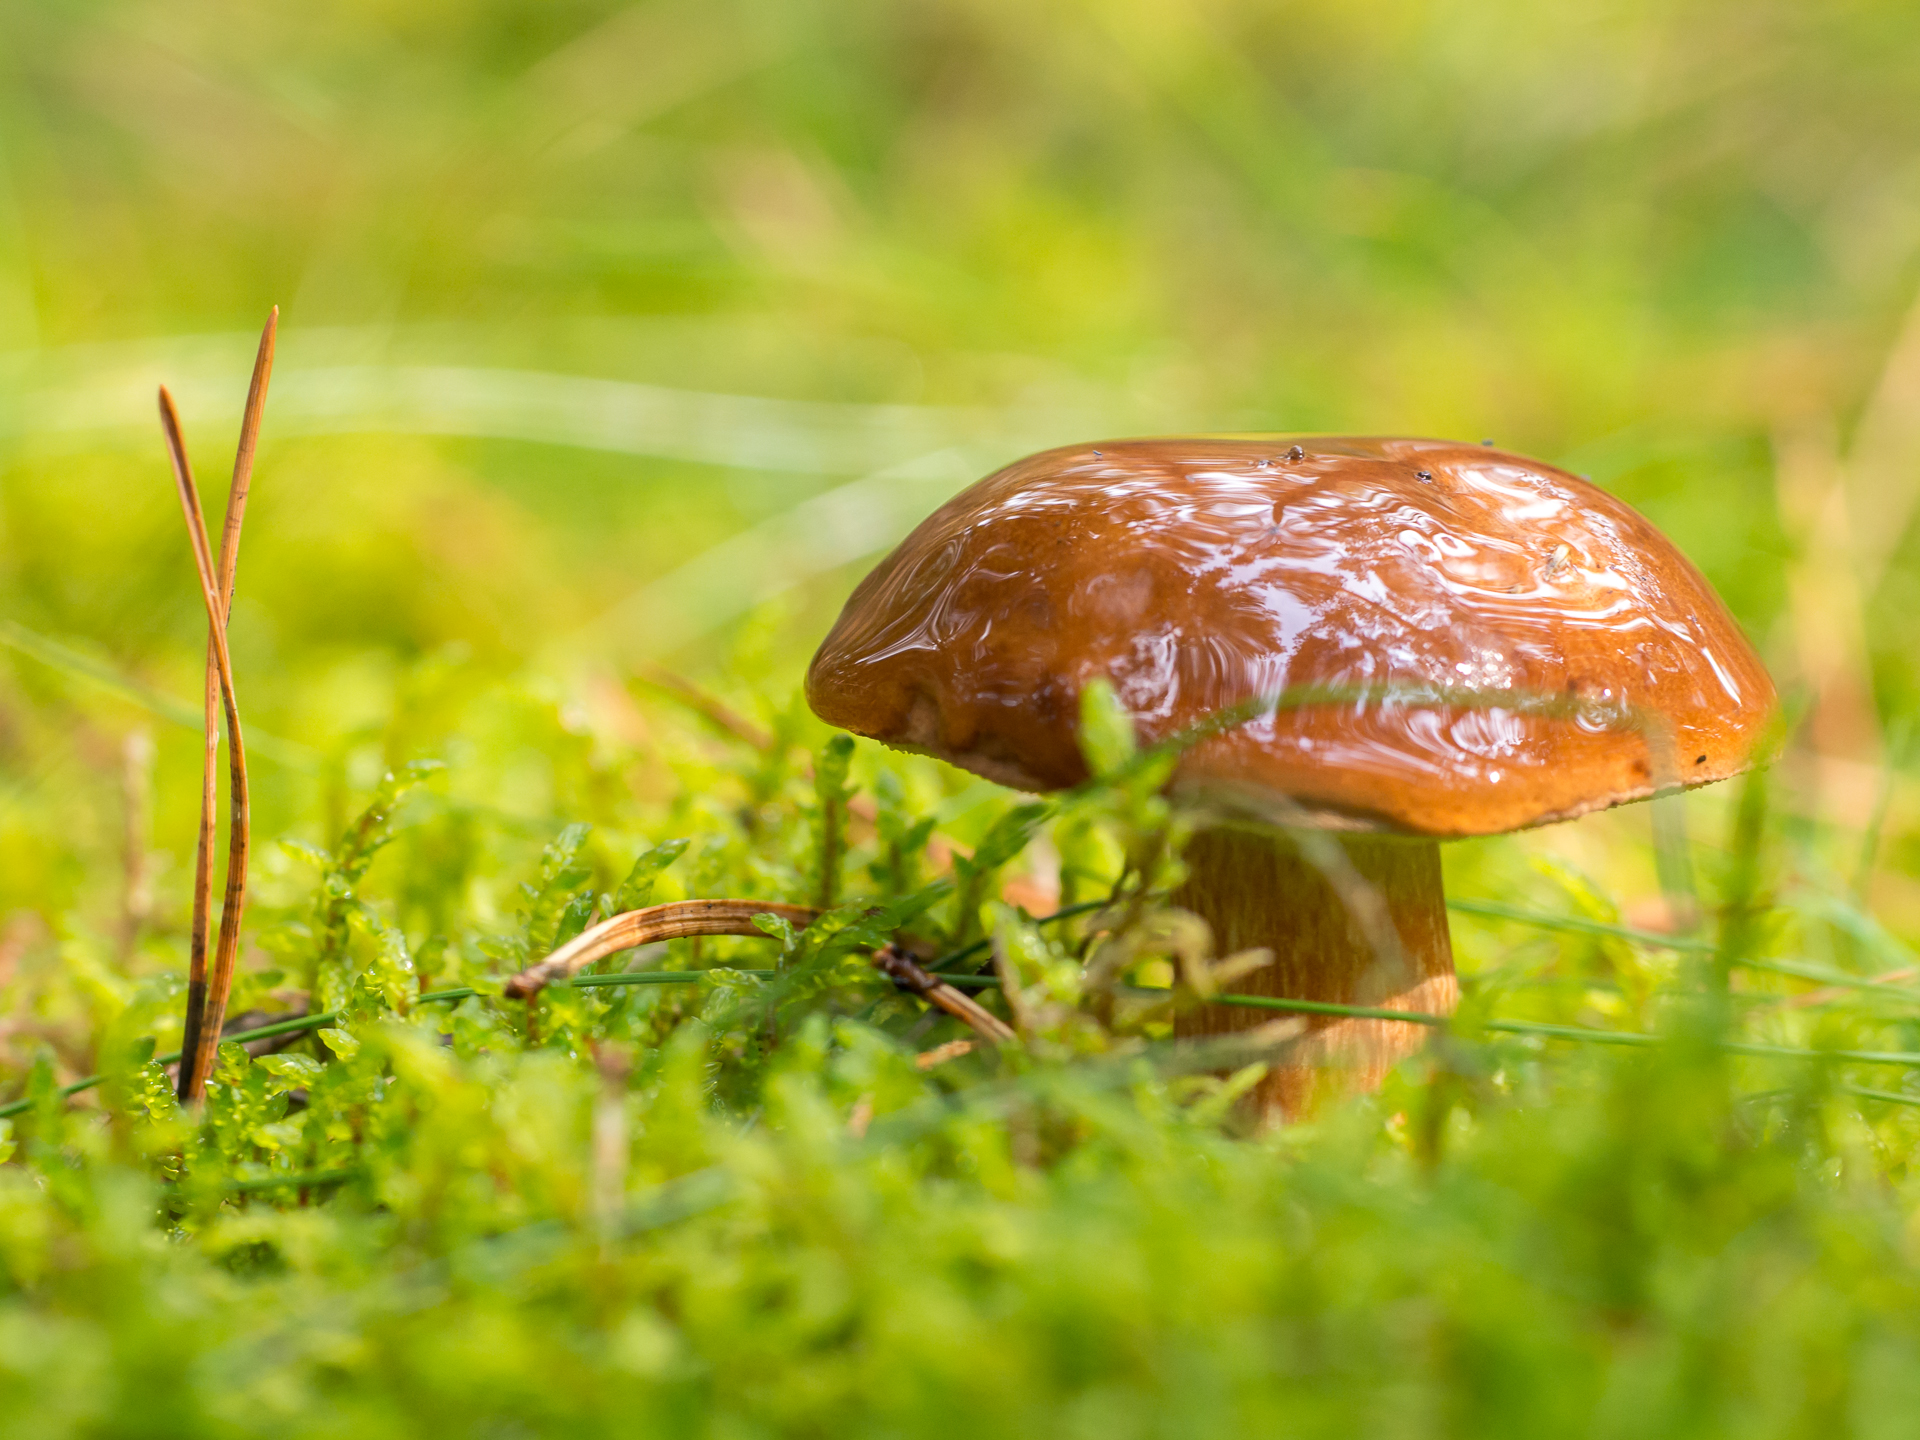
nature, forest, grass, meadow, prairie, leaf, flower, wildlife, green, autumn, mushroom, flora, fauna, close up, fungus, 2014, sommer, wald, sigma60mmf28dn, panasoniclumixg5, macro photography, medicinal mushroom, penny bun